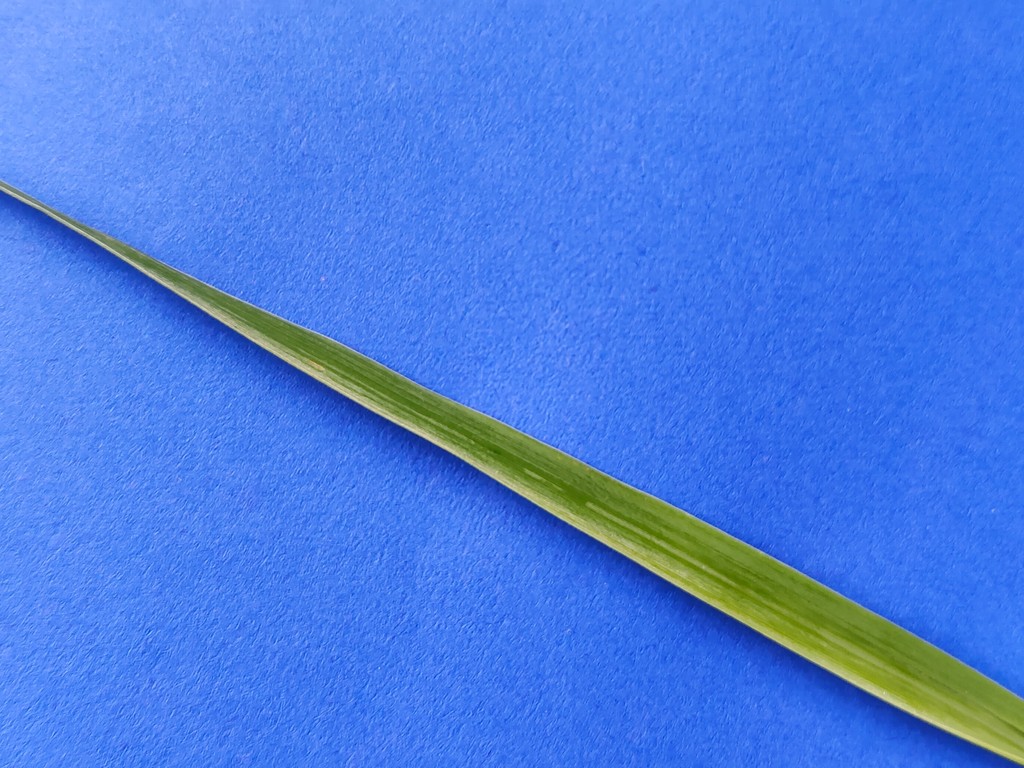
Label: Healthy